Thais in the United Kingdom

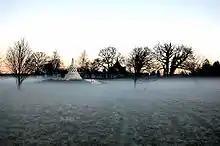
The Amaravati Thai Buddhist Monastery in Hemel Hempstead, Hertfordshire

There are a large number of Thai temples in the UK with the oldest and most famous being the Wat Buddhapadipa in Wimbledon, London, which is home to monks and nuns, but welcomes visitors of any faith to view the grounds and temple as long as they are respectful. In 2004, Wat Charoenbhavana in Manchester became the first Thai temple to be established in the region. Also Amaravati Buddhist Monastery is a monastery in the Thai Forest Tradition of the Theravada lineage of Buddhism, it can be found in Hemel Hempstead. Other examples of such Thai monasteries in the UK include Chithurst Buddhist Monastery in Chithurst, West Sussex and Aruna Ratanagiri in Northumberland. Despite not being British himself, Luang Por Chah is an important figure for the Thai Buddhist community in the UK.